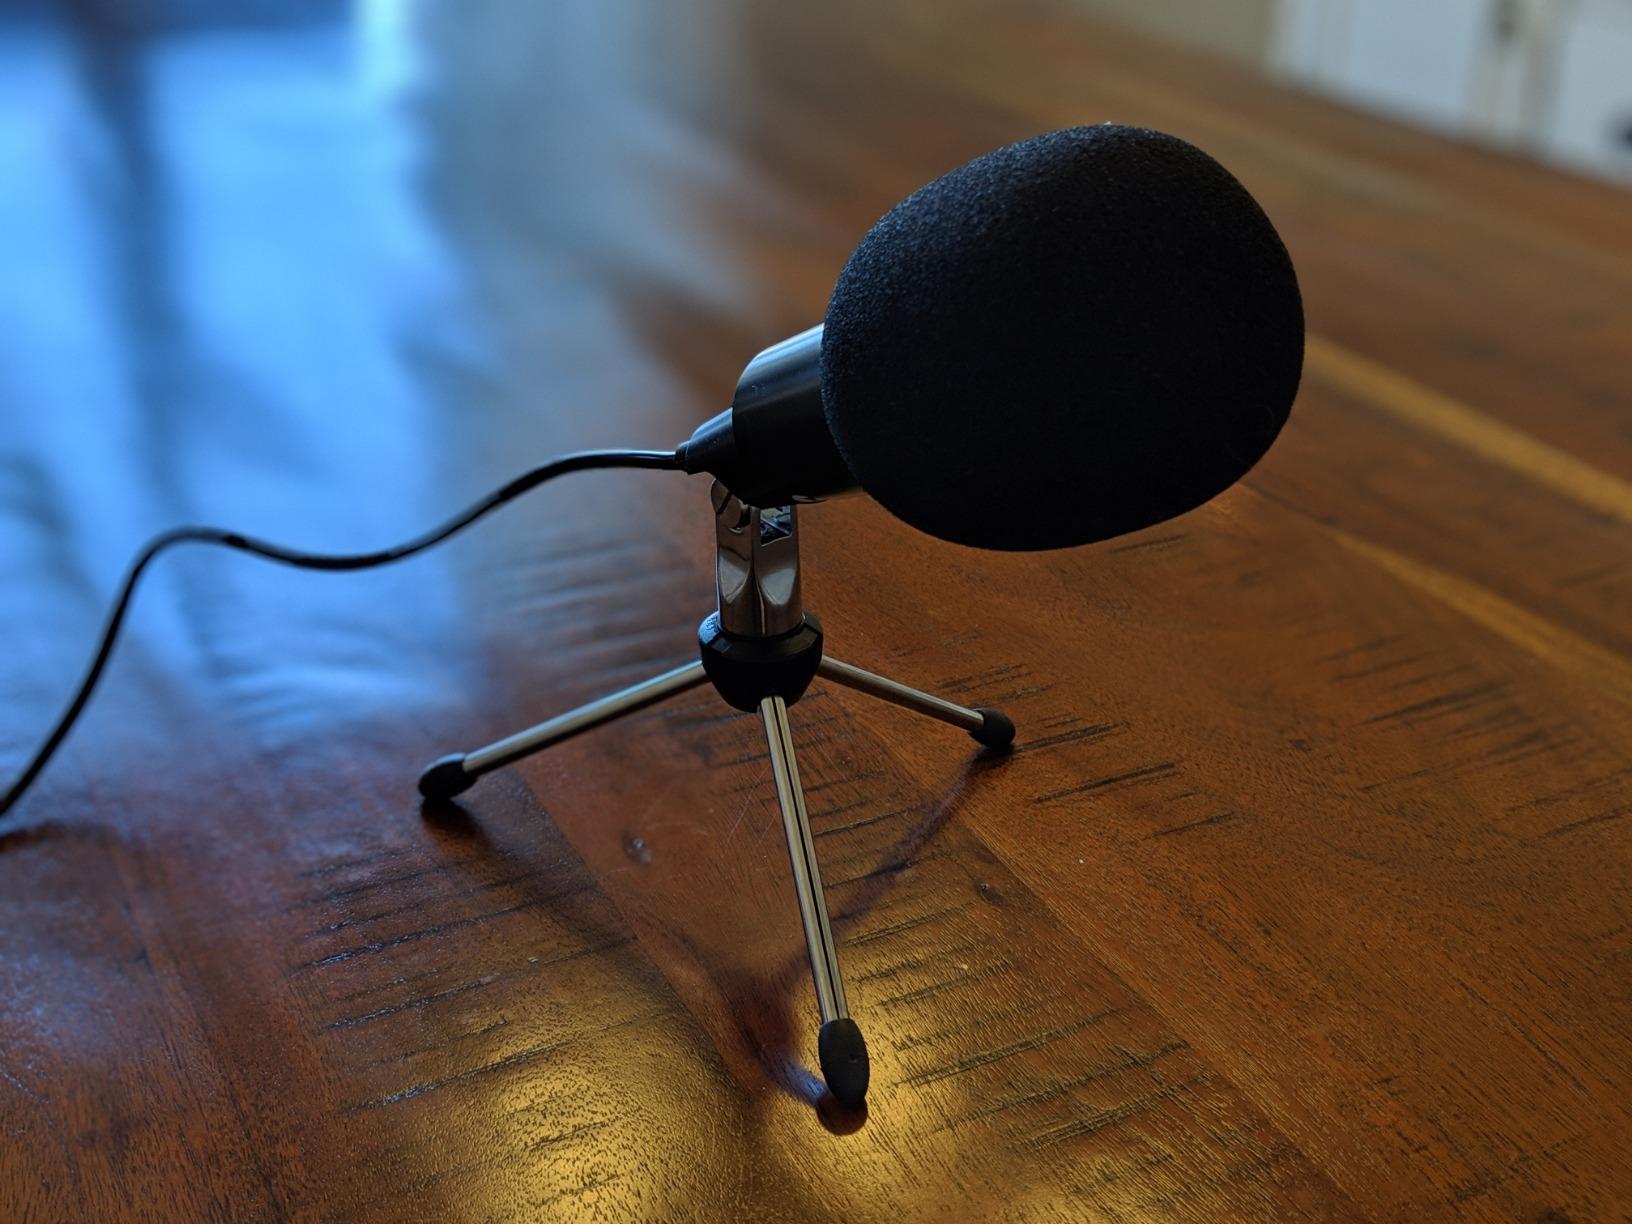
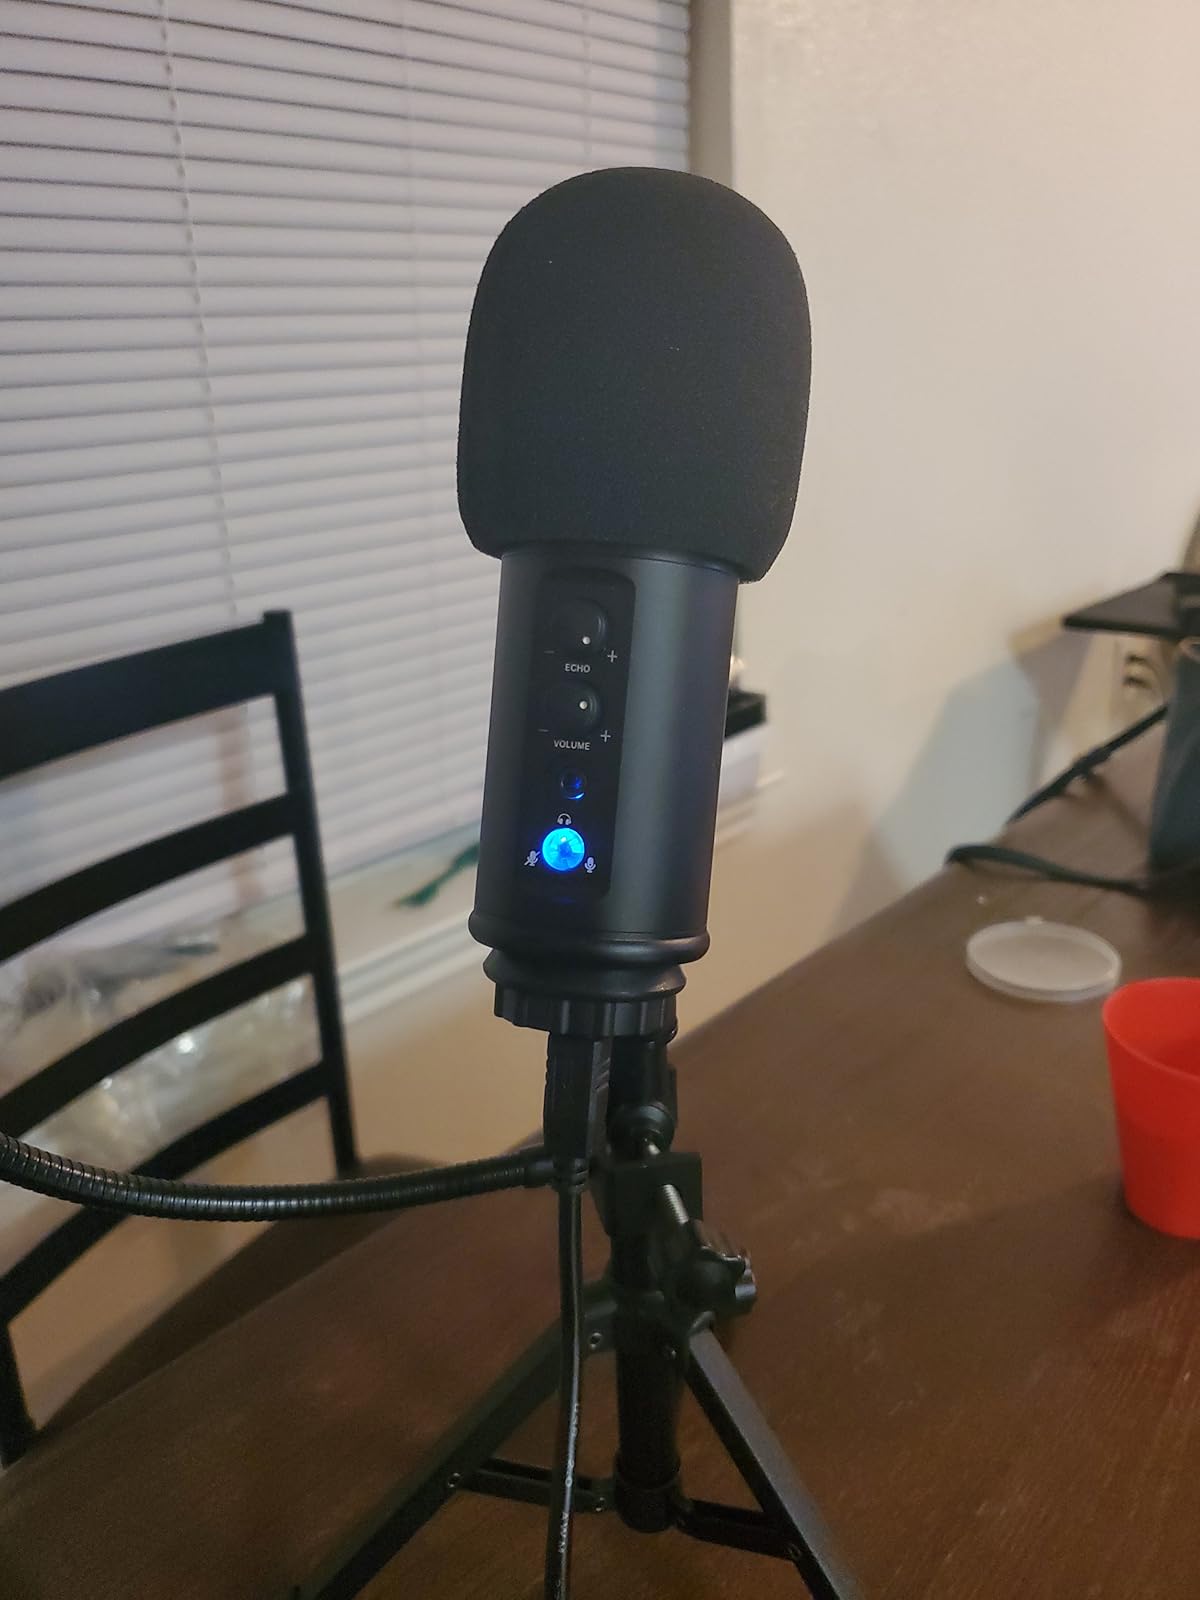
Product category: microphone
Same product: no